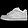
Label: Sneaker